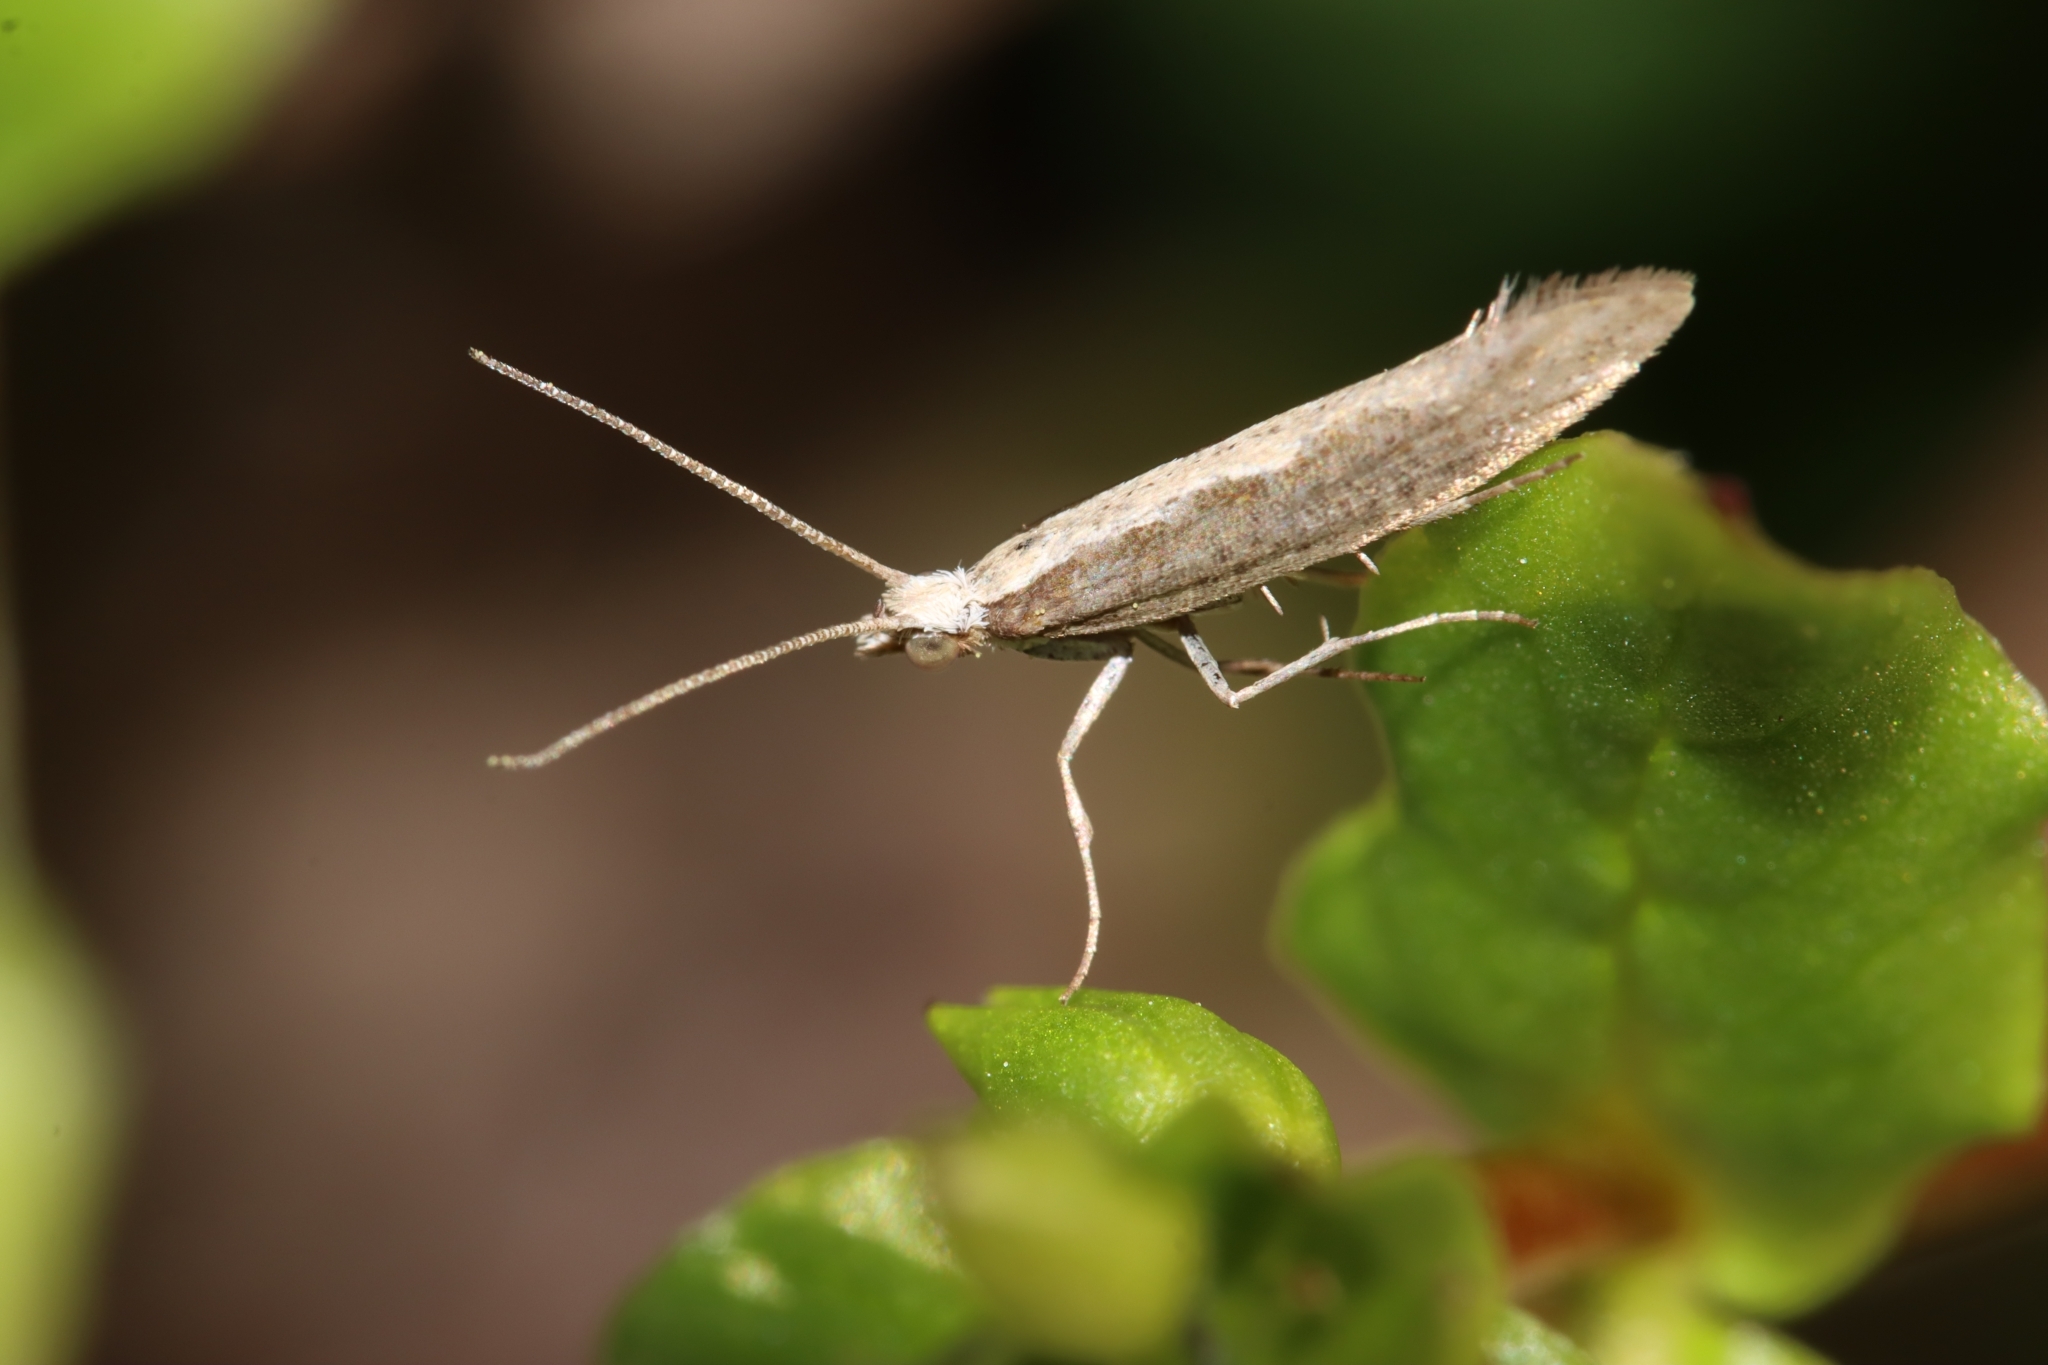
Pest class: diamondback_moth